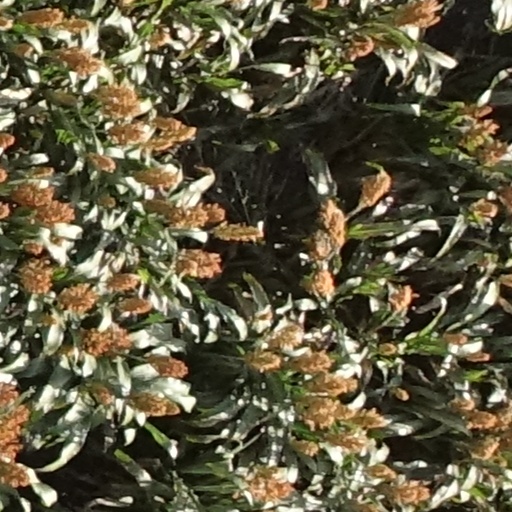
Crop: sorghum